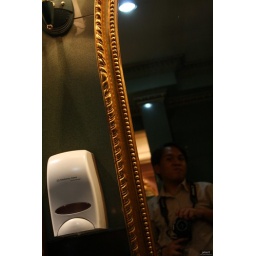
took a picture of myself reflected on the mirror in the bathroom